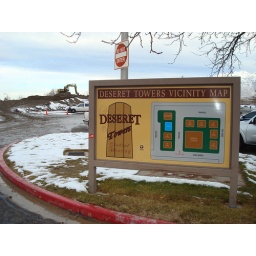
deseret towers sign in front of morris center